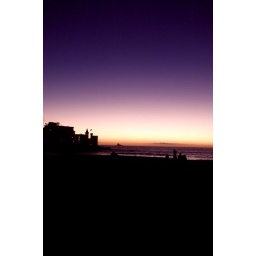
Blue eyes like a deep blue sea on a blue blue day. Blue eyes like a clear blu sky watching over me.